SECR D class

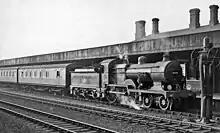
D1 31470 at Tonbridge 1958

In 1913, Richard Maunsell started the rebuilding of 21 D Class locomotives with Belpaire fireboxes to produce the more powerful D1 class. These bigger engines were needed to cope with increasing loads on the Kent Coast Line through Chatham.